Vincent Price (song)

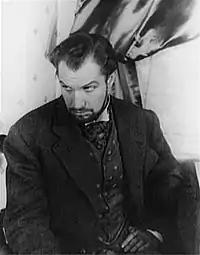
Seminal actor Vincent Price, the song's inspiration, is pictured appearing on Broadway in the 1940s.

Deep Purple as a group decided to release "Vincent Price" as a digital download, through an expanded CD release, and also as a seven-inch transparent vinyl record. The band additionally created a music video for the track. Their first official video as such in over twenty years, it soon received distribution through various music related publications, Blabbermouth.net being an example.